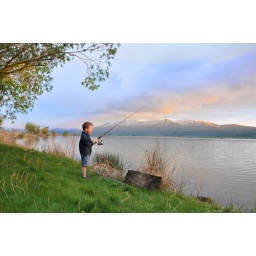
This is a picture of my son Kole fishing in Benson Utah at my good friends house